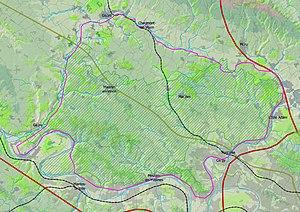
Carte topographique du Vexin français. Fond = EU DEM v1.1 (European Environment Agency (EEA) under the framework of the Copernicus programme), Corine Land Cover France (verts = forêts, gris = zones urbaines), WMS Carthage Sandre. Contours roses = limite géographique du plateau du Vexin français délimité par les vallées alluviales environnantes. Limites vertes hachurées = PNR du Vexin français (source
Le Vexin français est une ancienne province et une région naturelle de France, qui se situe dans le nord-ouest de l'Île-de-France et pour une petite partie en Hauts-de-France, étendue sur les départements du Val-d'Oise, des Yvelines et de l'Oise. Bien que formant désormais avec la ville de Cergy une agglomération contrastant avec le caractère rural du Vexin français, Pontoise en est la capitale historique.